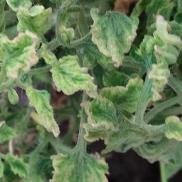
Crop: Tomato
Condition: virosis-d